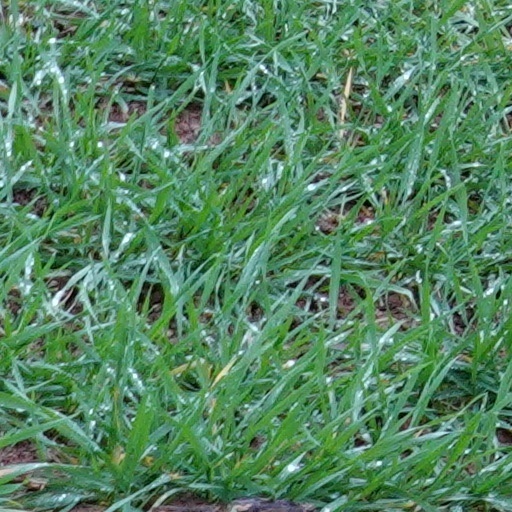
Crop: wheat